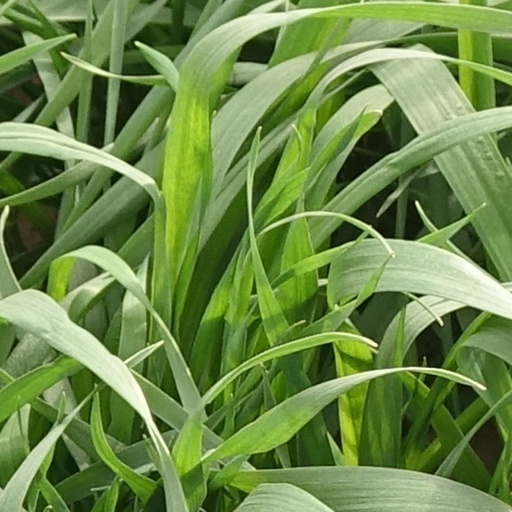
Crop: wheat